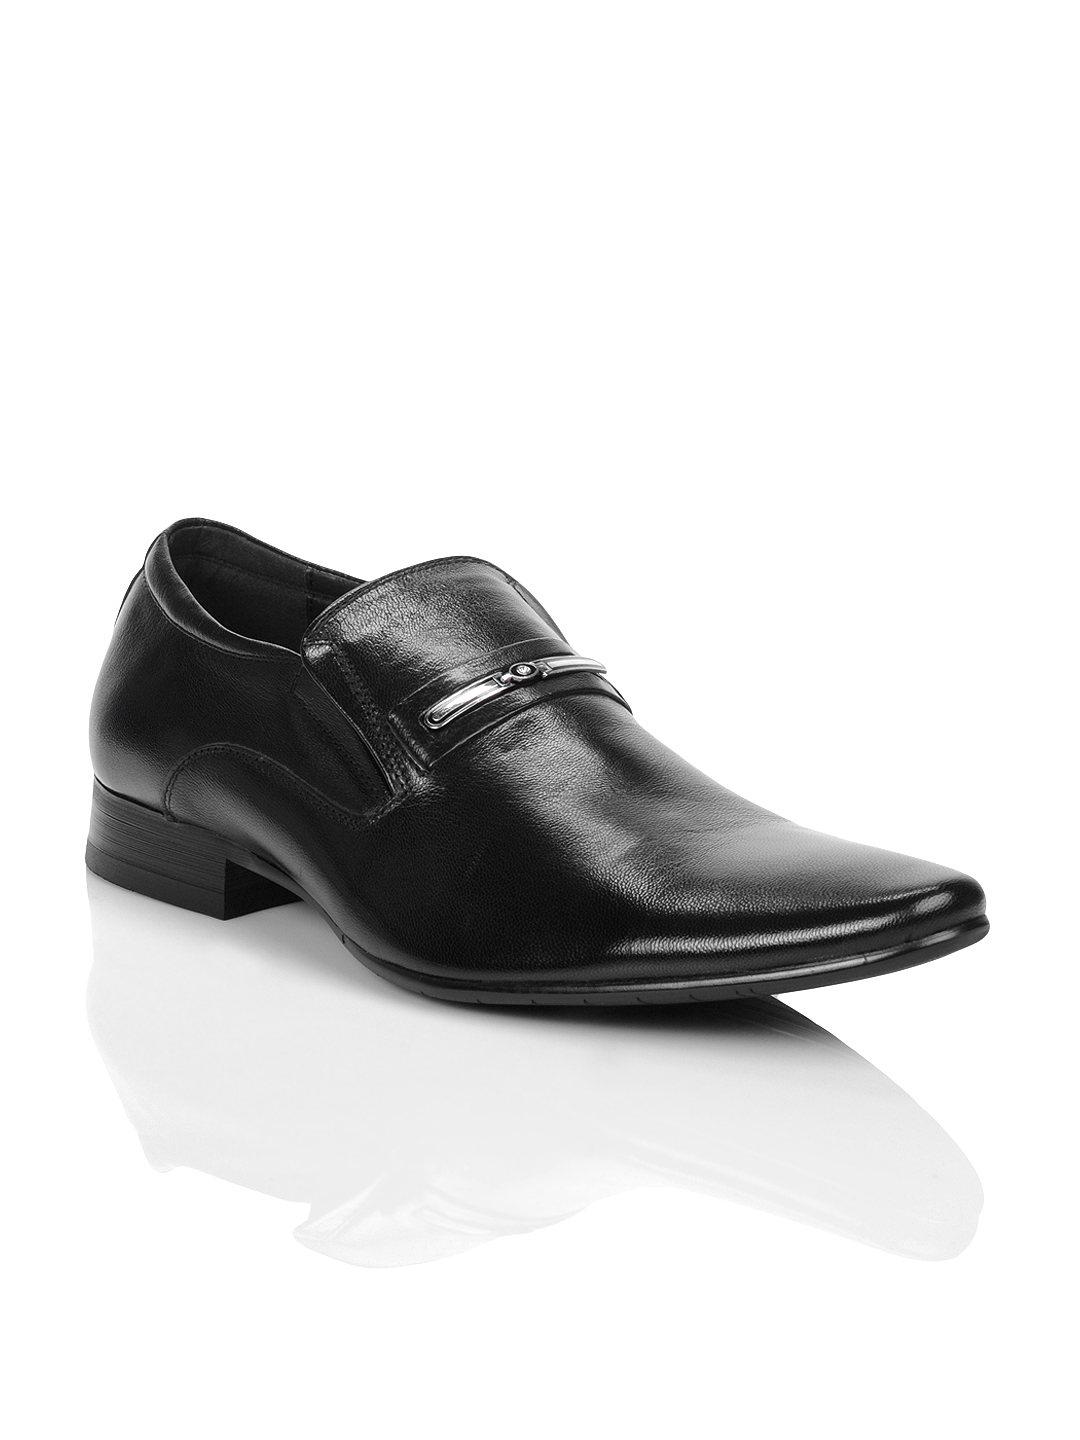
Homme Men Black Formal Shoes
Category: Footwear / Shoes / Formal Shoes
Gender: Men
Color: Black
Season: Summer 2012
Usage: Formal